Angoumé

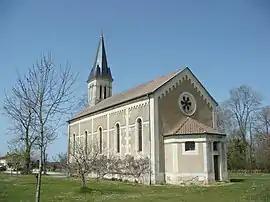
The church of Angoumé

Angoumé is a commune of the Landes department in Nouvelle-Aquitaine in southwestern France.